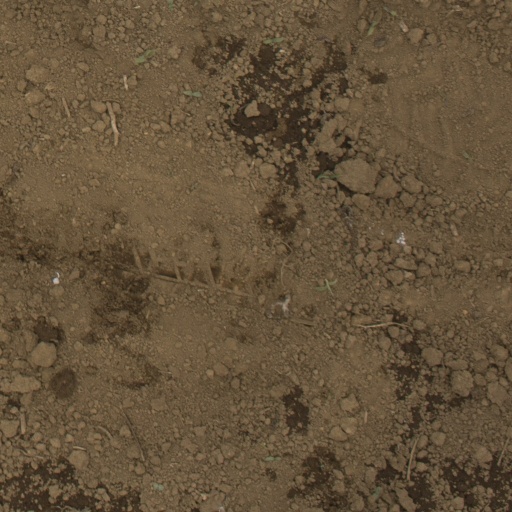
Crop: Jerusalem artichoke